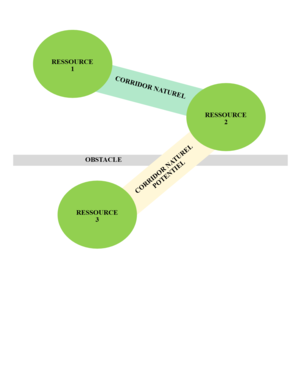
Les corridors permettent le déplacement des espèces entre plusieurs milieux pour trouver les ressources nécessaires au déroulement de leur cycle de vie.
La complémentarité des habitats est l'importance pour la prospérité d'une espèce de la répartition - successive ou concomitante - de ses individus entre des habitats ayant chacun des ressources propres, parfois très éloignés. Lorsqu’elles disposent d’un milieu naturel de grande superficie, ces espèces bénéficient de la diversité de sites nécessaire au maintien et au développement de leurs populations. Cependant, la fragmentation et la perte d’habitats peuvent être une menace pour la survie de ces espèces.